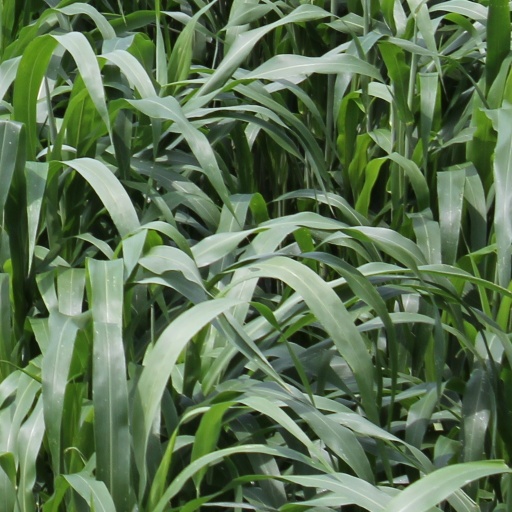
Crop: sorghum